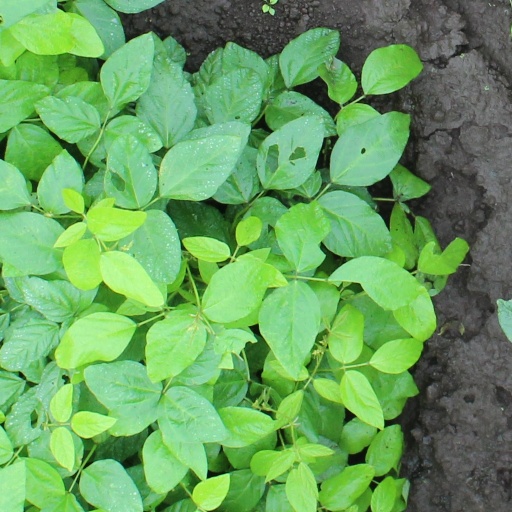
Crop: soybean